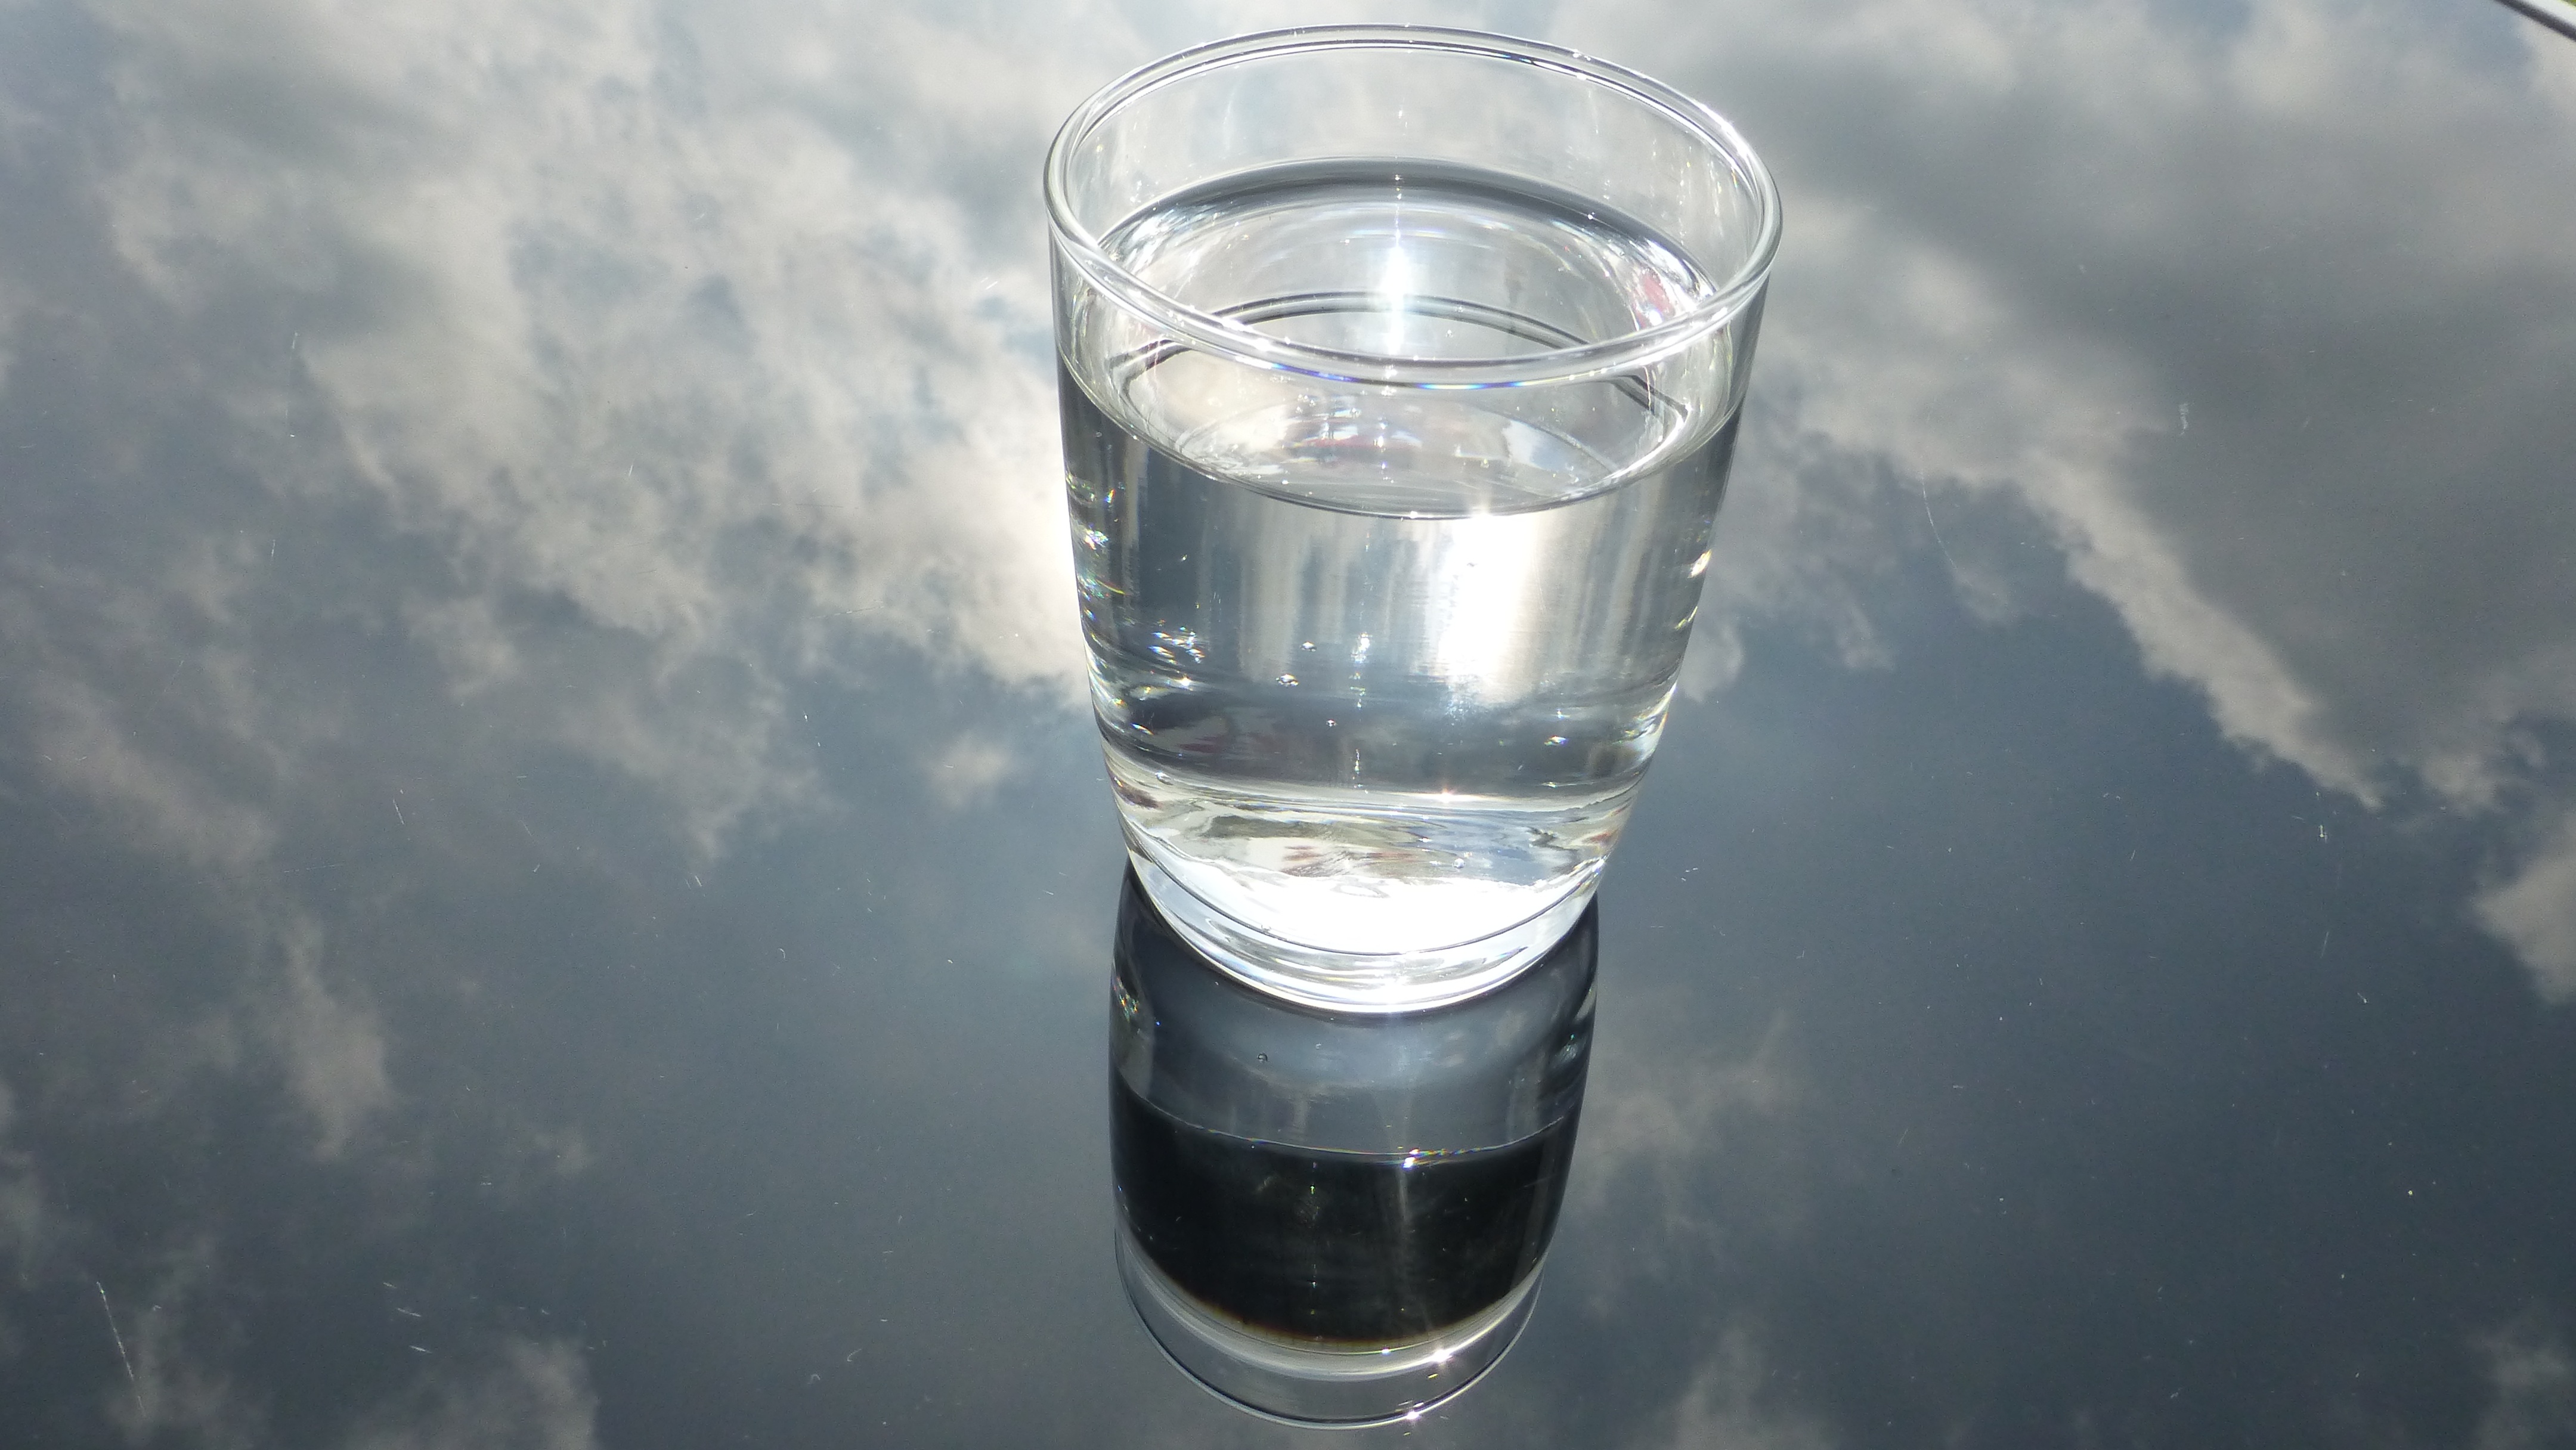
water, light, sky, glass, live, reflection, drink, lighting, liqueur, distilled beverage, drinkware